Banganga Tank

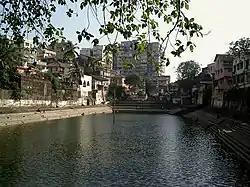
Banganga Tank in October 2006

The Banganga Tank is a temple tank which is part of the Hindu Walkeshwar Temple complex in the Malabar Hill area of the city of Mumbai, India.